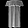
Label: Dress